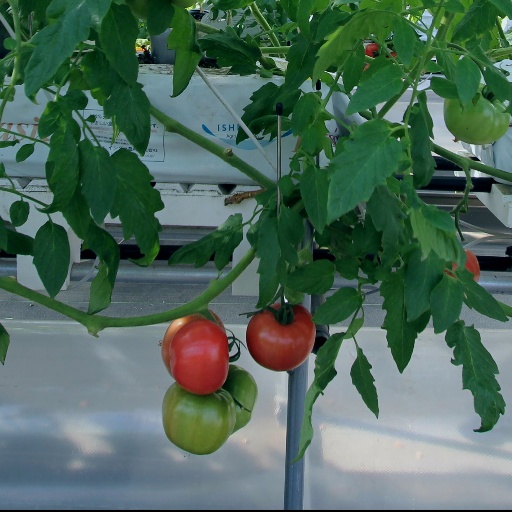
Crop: tomato